Verde Island Passage

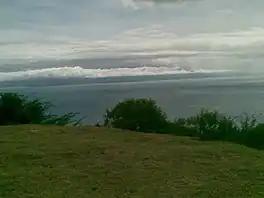
The strait seen from Brgy. Pagkilatan in Batangas City

The Verde Island Passage is a strait that separates the islands of Luzon and Mindoro in the Philippines, connecting the South China Sea with the Tayabas Bay and the Sibuyan Sea beyond. Traditionally, the sea lane has been one of the busiest in the Philippines because it acts as a corridor from the Port of Manila to the Visayas and Mindanao in the south. A network of ferry routes cross the passage and connect the surrounding provinces of Batangas, Marinduque, Occidental Mindoro, Oriental Mindoro and Romblon. The Verde Island Passage is identified as a site of highest marine biodiversity importance in the Coral Triangle. The 1.14 million hectare passage is extremely rich in marine biodiversity and has been called "Center of the Center of Marine Shorefish Biodiversity" with various conservation groups and local government units pushing for its nomination as a UNESCO World Heritage Site.